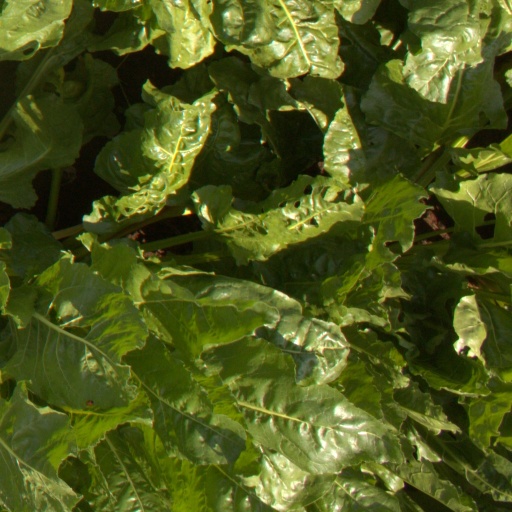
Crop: sugar beet